London Borough of Southwark

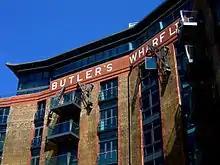
Tea Trade Wharf, Shad Thames

Some of the old industrial and wharfside heritage remains at the now-defunct Surrey Commercial Docks now Surrey Quays, including Greenland Dock and Baltic Quay, where major residential schemes were developed in the 1980s and 1990s. Near Tower Bridge, old warehouses have been converted to new mixed uses at Butler's Wharf and Hay's Wharf. Similarly, further west, the Oxo Tower hosts restaurants, shops and housing.